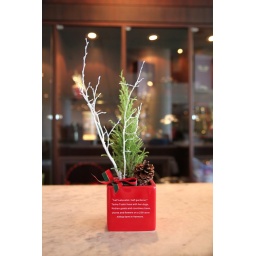
Christmas Mini tree on the table in Ventanas, Seascapes.